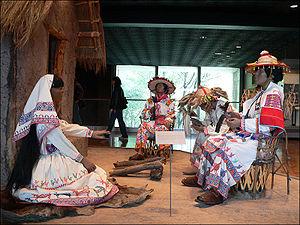
Le Musée national d'anthropologie de Mexico est un musée situé dans le bois de Chapultepec, à Mexico, et consacré à l'archéologie et l'histoire des civilisations préhispaniques du Mexique, principalement de Mésoamérique, et à l'ethnographie des actuels peuples indigènes du pays. Depuis son inauguration en 1964, il est considéré comme un des plus importants musées mexicains et, avec plus de 2 millions de visiteurs en 2013, il a été également le plus visité. En surface d'exposition, il est également l'un des plus grands musées du continent américain.